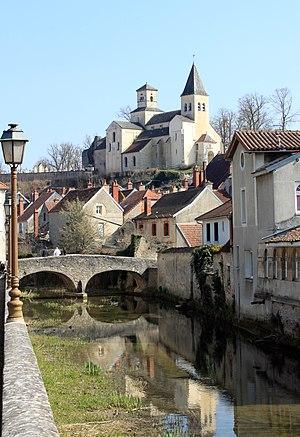
Châtillon-sur-Seine, Côte-d'Or, Bourgogne, France